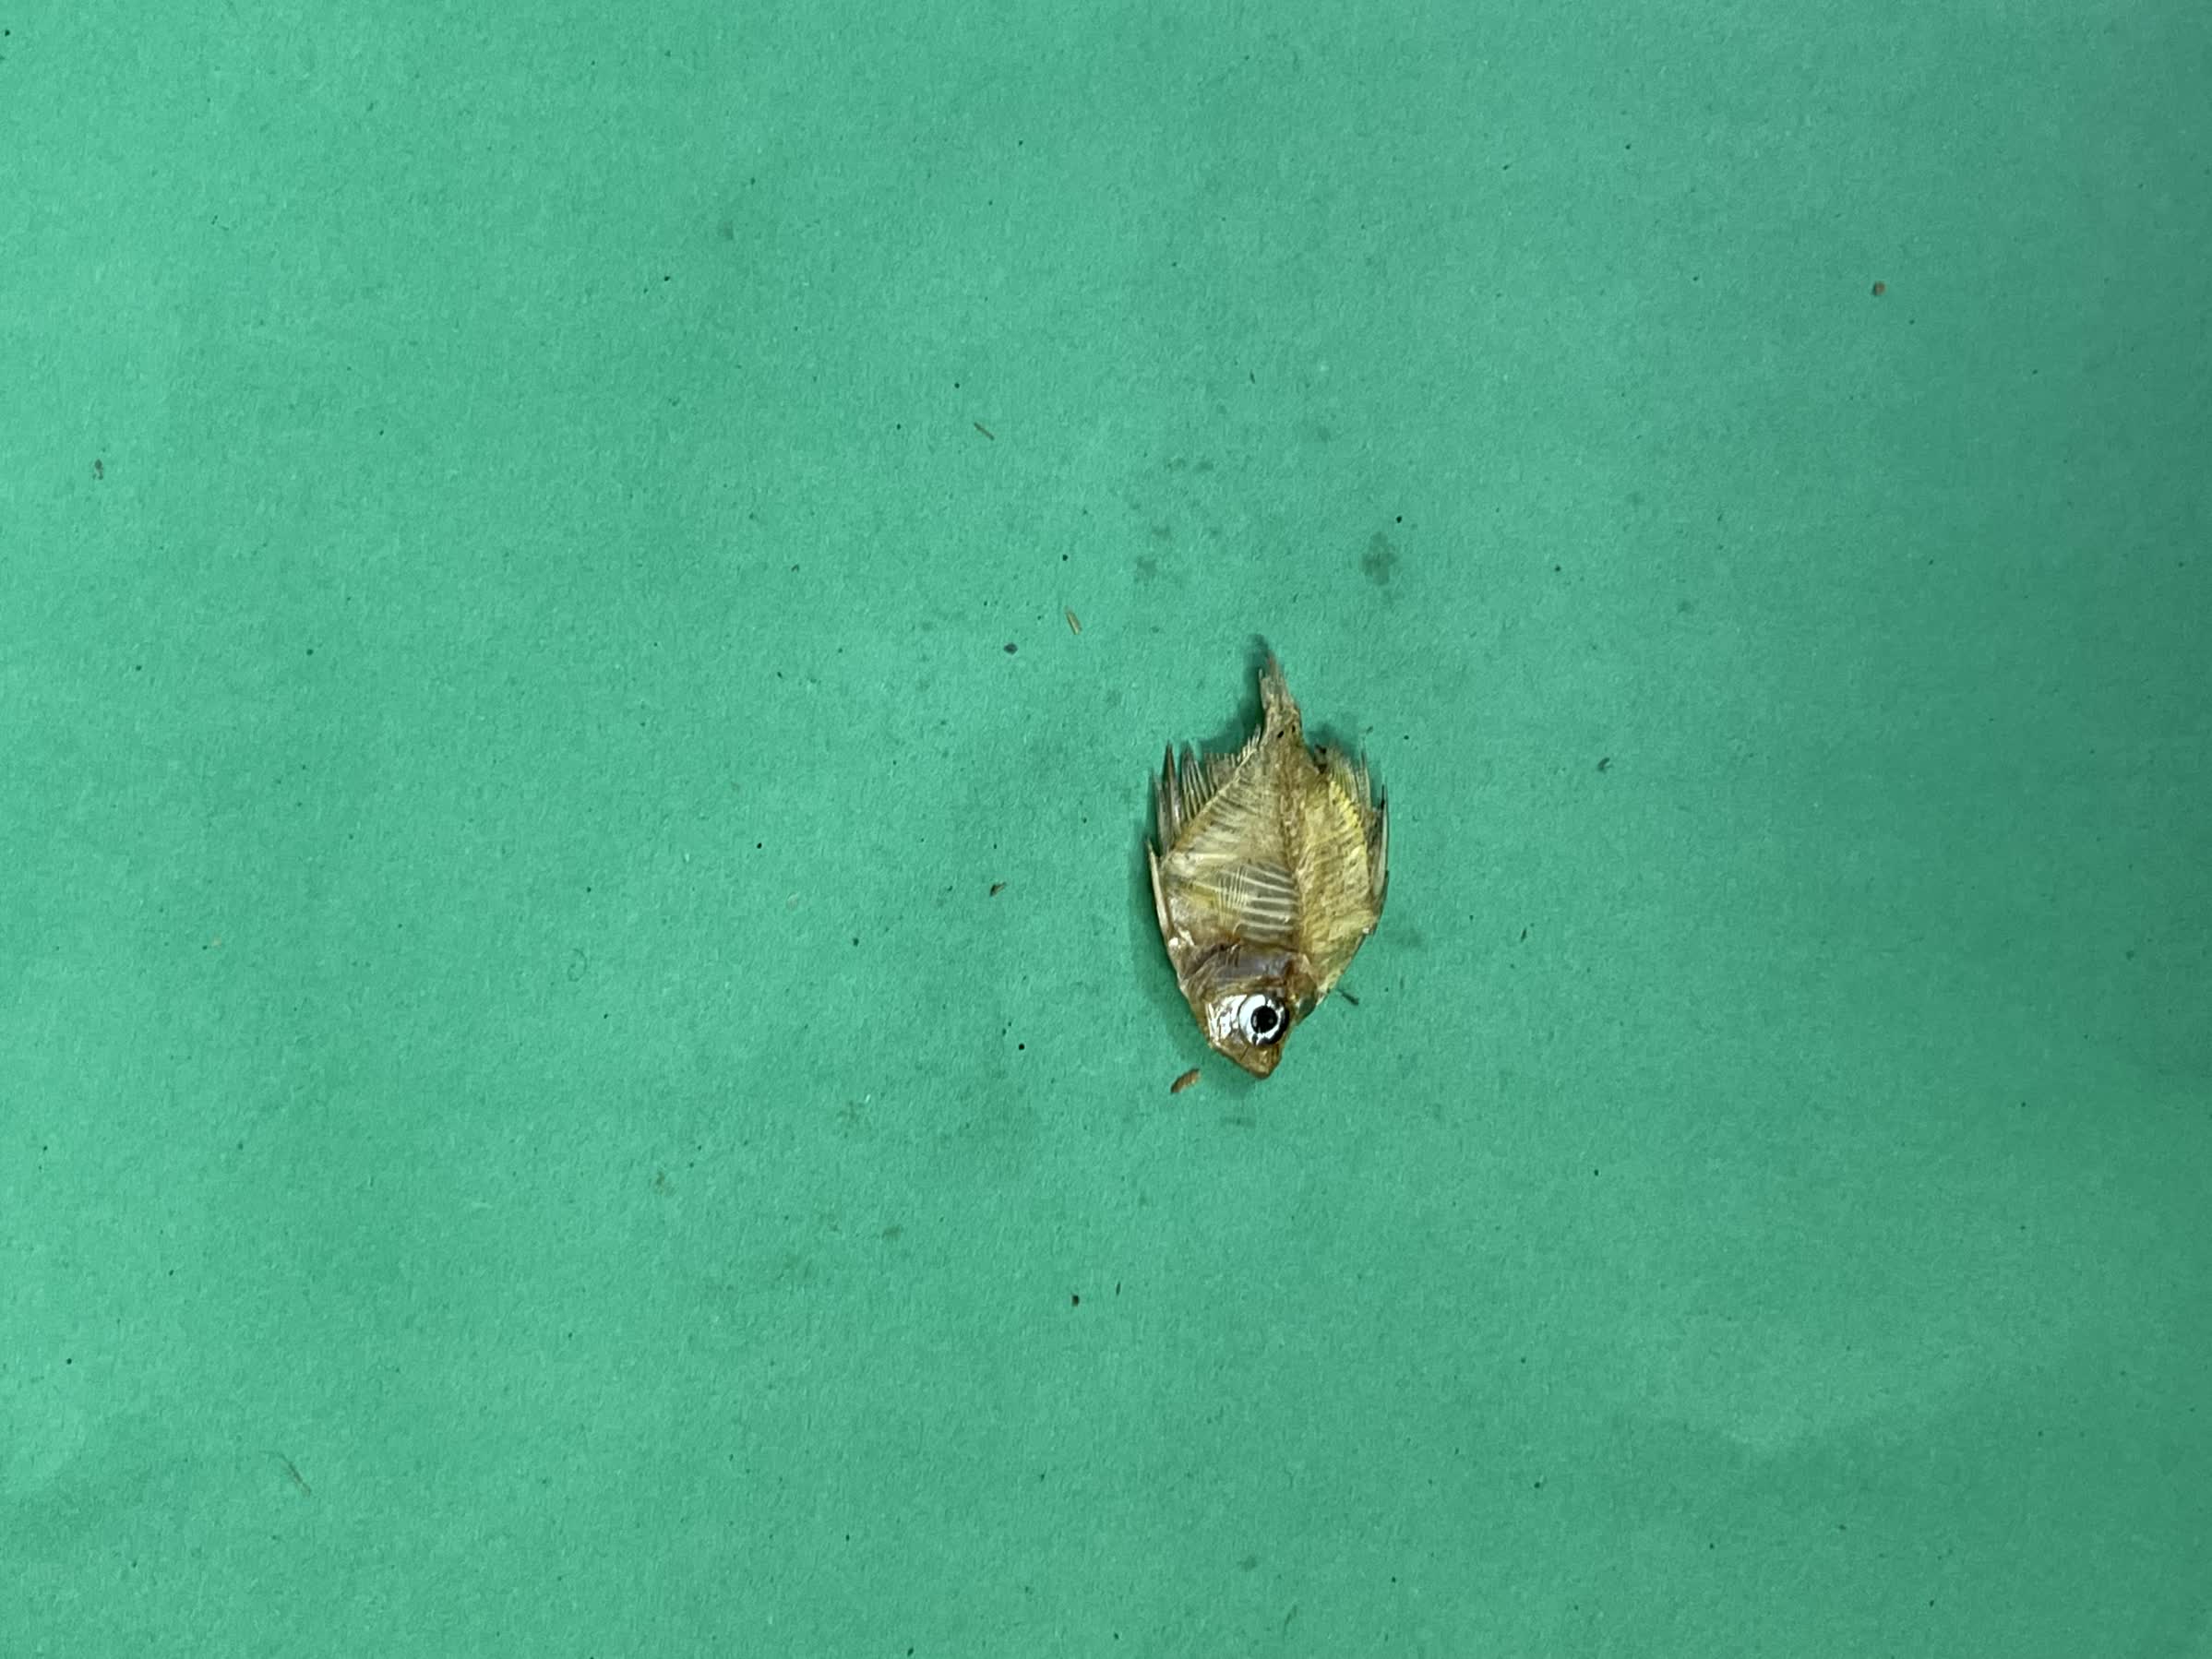
Species: Chanda